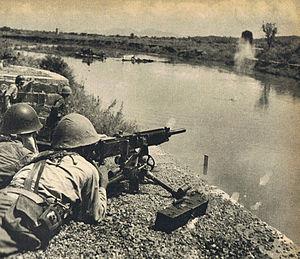
La 4ᵉ division est une unité d'infanterie de l'armée impériale japonaise. Son nom de code est Division Yodo.